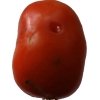
Label: tomato